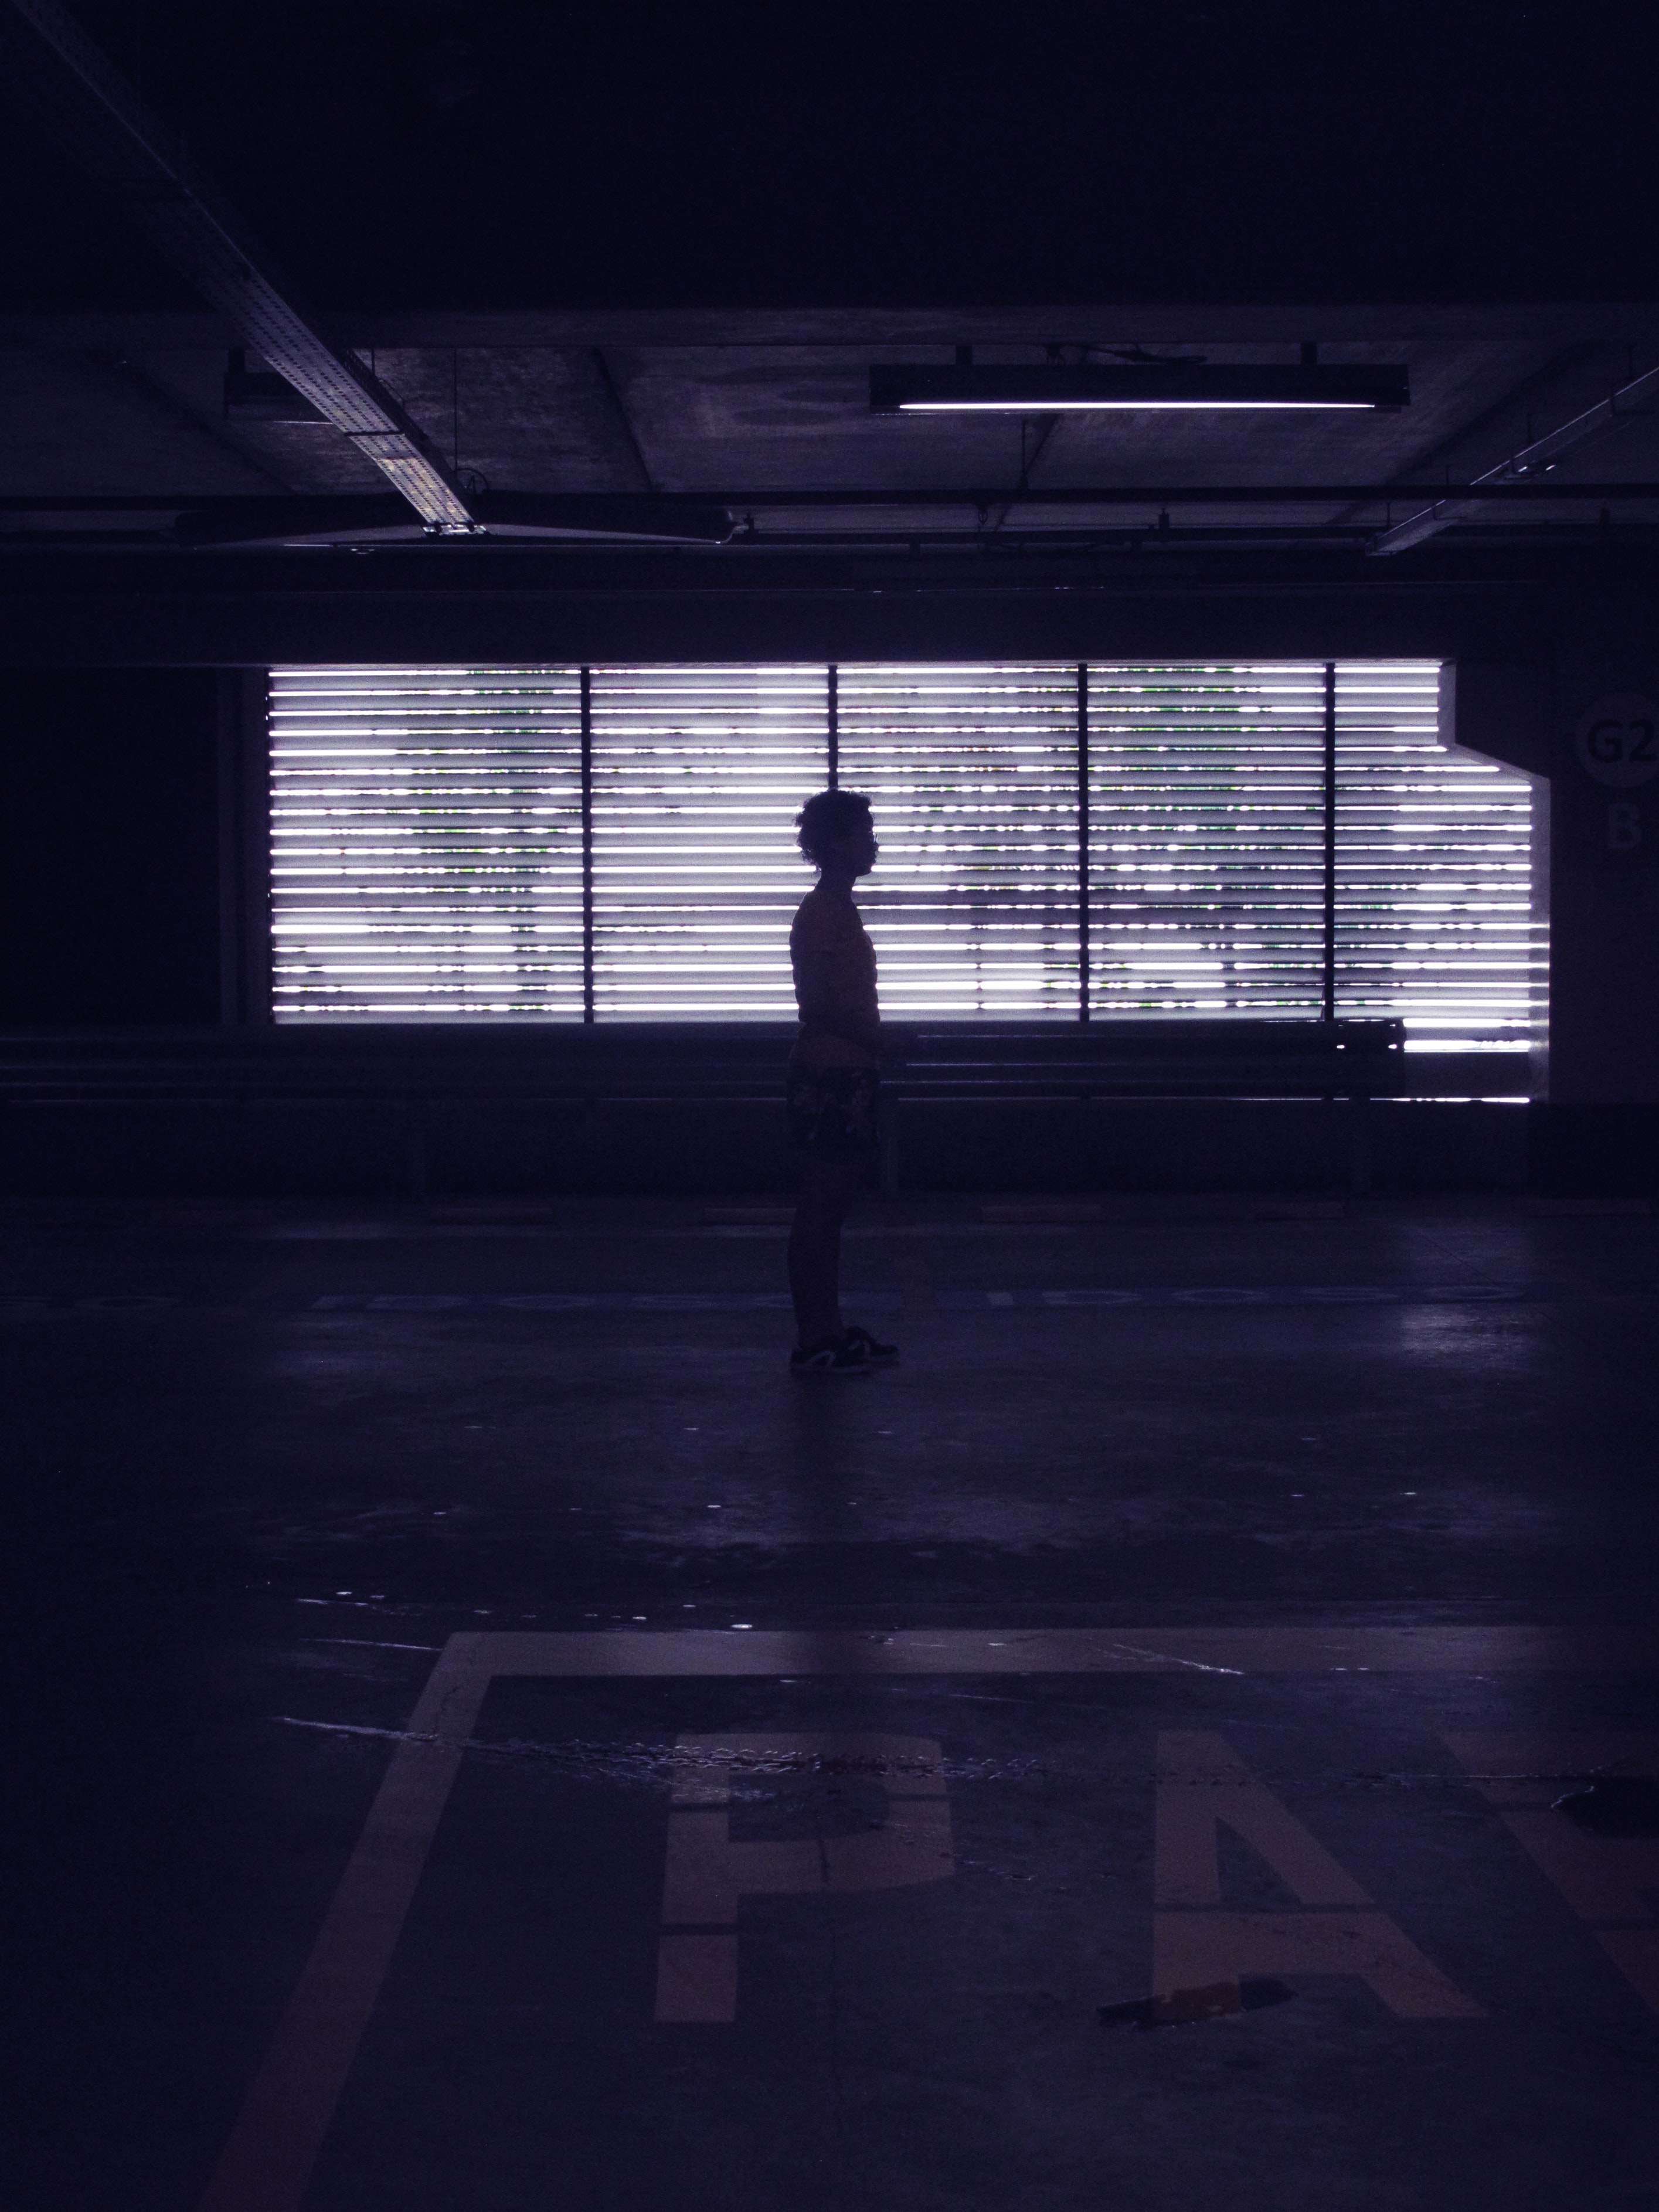
blue, black, sky, light, darkness, line, snapshot, standing, water, architecture, Tints and shades, cloud, night, photography, monochrome, black and white, shadow, room, floor, square, window, reflection, silhouette, space, flooring, symmetry